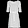
Label: Dress